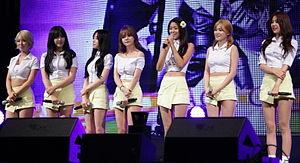
AOA est un girl group sud-coréen produit par FNC Entertainment. Il se composait de 8 membres : Jimin, Yuna, Youkyung, Chanmi, Hyejeong, Seolhyun, Choa et Mina, mais est maintenant uniquement composé de quatre membres. Le groupe débute le 30 juin 2012 avec le single Angel's Story.